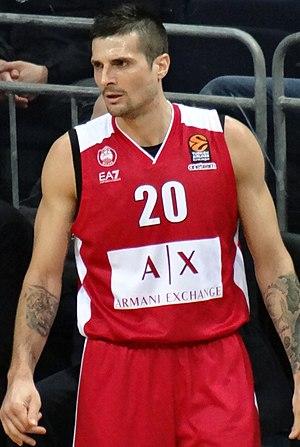
Andrea Cinciarini, né le 21 juin 1986, à Cattolica, en Italie, est un joueur italien de basket-ball. Il évolue au poste de meneur.